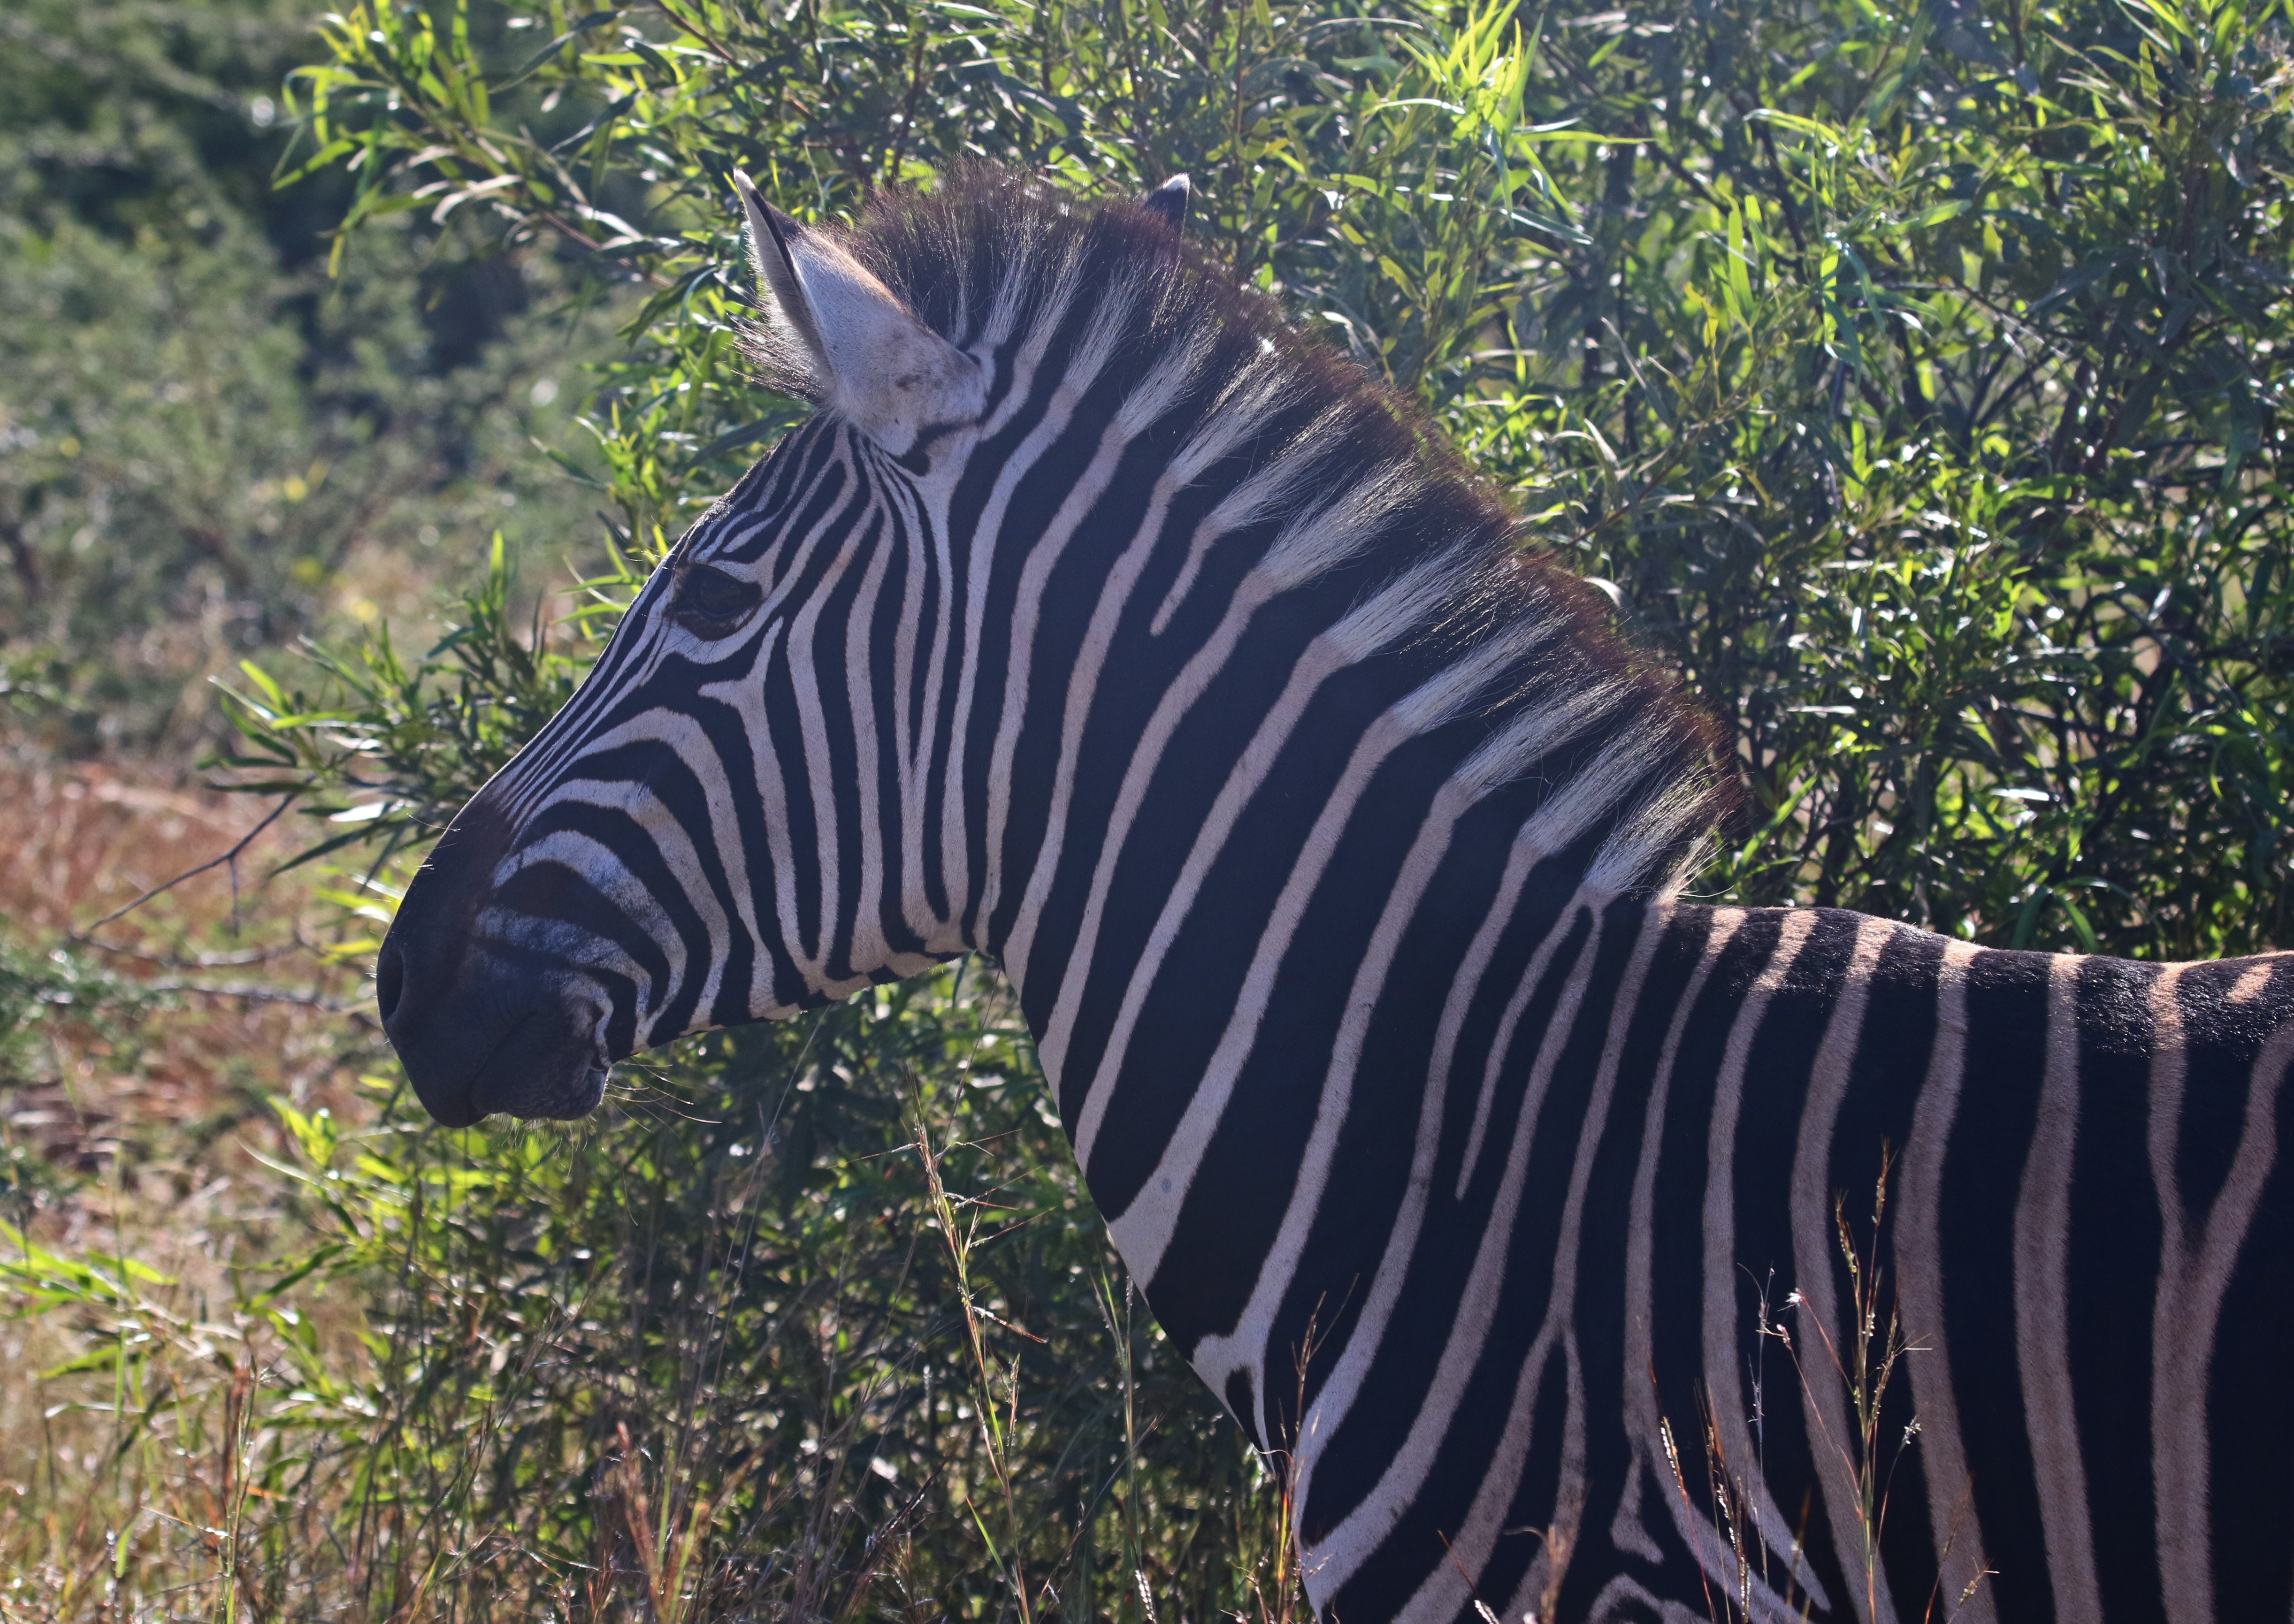
zebra, terrestrial animal, wildlife, vertebrate, mammal, hair, nature reserve, snout, safari, organism, grass, adaptation, mane, national park, grassland, plant, plant community, savanna